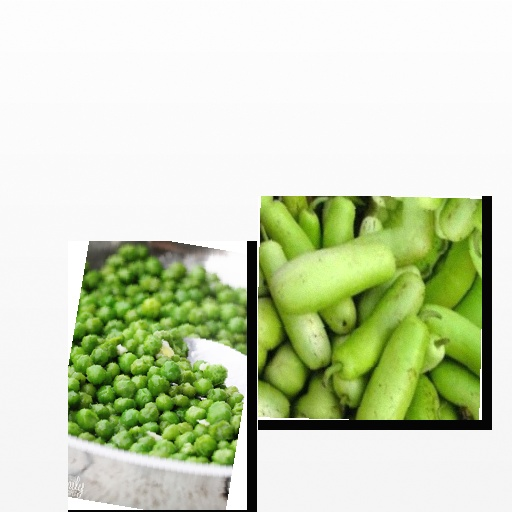
Food items: bottle_gourd, peas